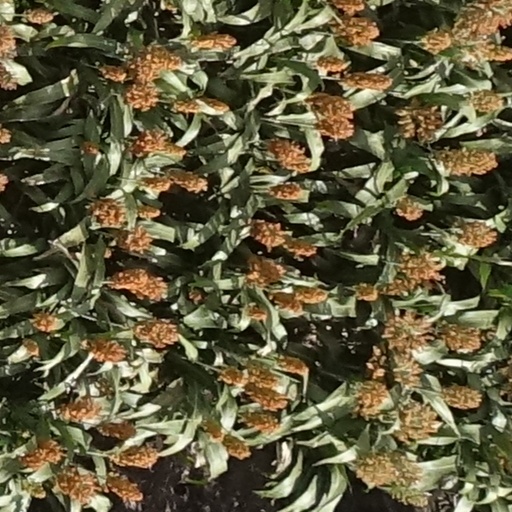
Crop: sorghum